Akeley, Minnesota

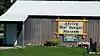
Akeley Paul Bunyan Historical Museum

The city of Akeley was incorporated on December 30, 1916. It was largely developed by a partnership between lumber magnate T. B. Walker and Healy C. Akeley, who formed the Red River Lumber Company in 1893. General settlement of Akeley began in 1895. After Walker built a sawmill in 1902, Akeley's development skyrocketed. The mill was once the largest in the state of Minnesota. Thomas B. Walker had intended to build the mill in what would later become Walker, Minnesota, but chose Akeley instead because of his wife's disapproval of the bars and brothels in the Walker area.